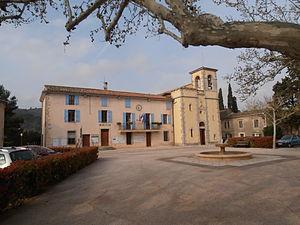
Le Thoronet est une commune française située dans le département du Var, en région française Provence-Alpes-Côte d'Azur. Elle est membre de la communauté de communes Cœur du Var.